John Dacey

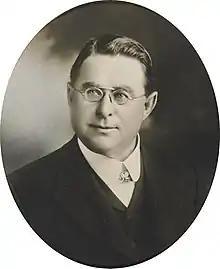

John Rowland Dacey (1 June 1854 – 11 April 1912) was an Irish-born Australian politician. He moved to Victoria, Australia, with his mother after his father died. Eventually orphaned, Dacey moved to Sydney with his wife and began working as a coachmaker. He began his involvement in politics with an election to local council then moved to the New South Wales Legislative Assembly from 24 June 1895 to his death on 11 April 1912, serving as Treasurer in his final two years.